The Project (Australian TV program)

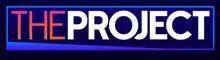

The Project (previously The 7PM Project from 2009 to 2011) is an Australian news, current affairs, and talk show television panel program which was broadcast by Network 10 in Australia, produced by Roving Enterprises. The show's final hosting lineup consisted of Waleed Aly, Sarah Harris, Georgie Tunny, Hamish Macdonald, Rove McManus, Sam Taunton and Susie Youssef with rotating daily panellists usually appearing once a week.